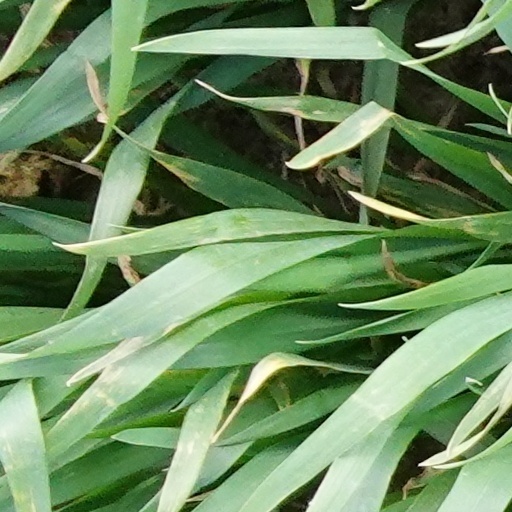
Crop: wheat